West Midlands (region)

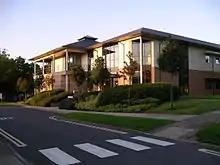
University of Warwick – Medical Teaching Centre

Selective schools are in low numbers as follows: Birmingham (8), Walsall (2), Wolverhampton (1), Warwickshire (6), Stoke-on-Trent (1), and Telford and Wrekin (2). The highest proportion per head therefore is Warwickshire (its population is between 550,000 and 600,000 people). The other counties and metropolitan boroughs have none, their public education systems are comprehensive in intake. The grammar and independent schools tend to produce pass-rate examination results among the top twenty ranked regionally. Many pupils compete for entrance examinations to attend such long-established Grammar Schools and most have significant parent sponsorship. In 2016 two of the top ten such schools nationally were in Warwickshire, where in the CV37 postal district prices were 34% higher than the county as a whole.